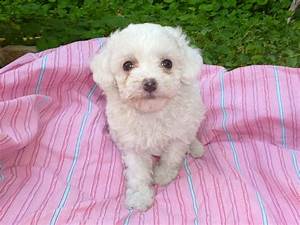
Label: dog